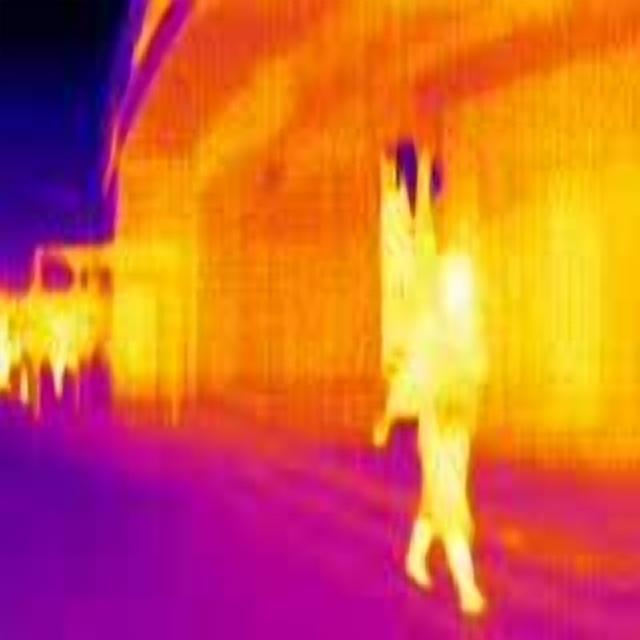
Detected objects:
label: person